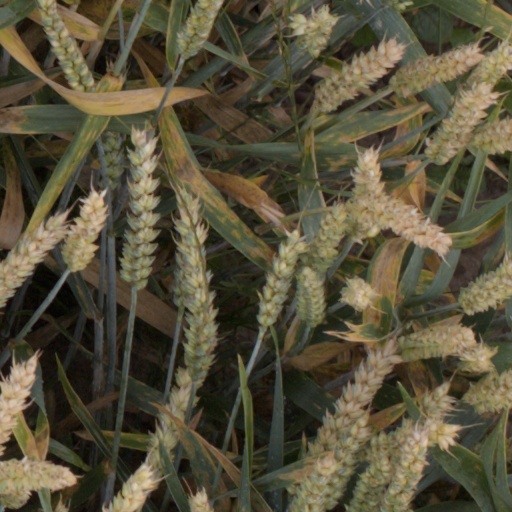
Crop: wheat